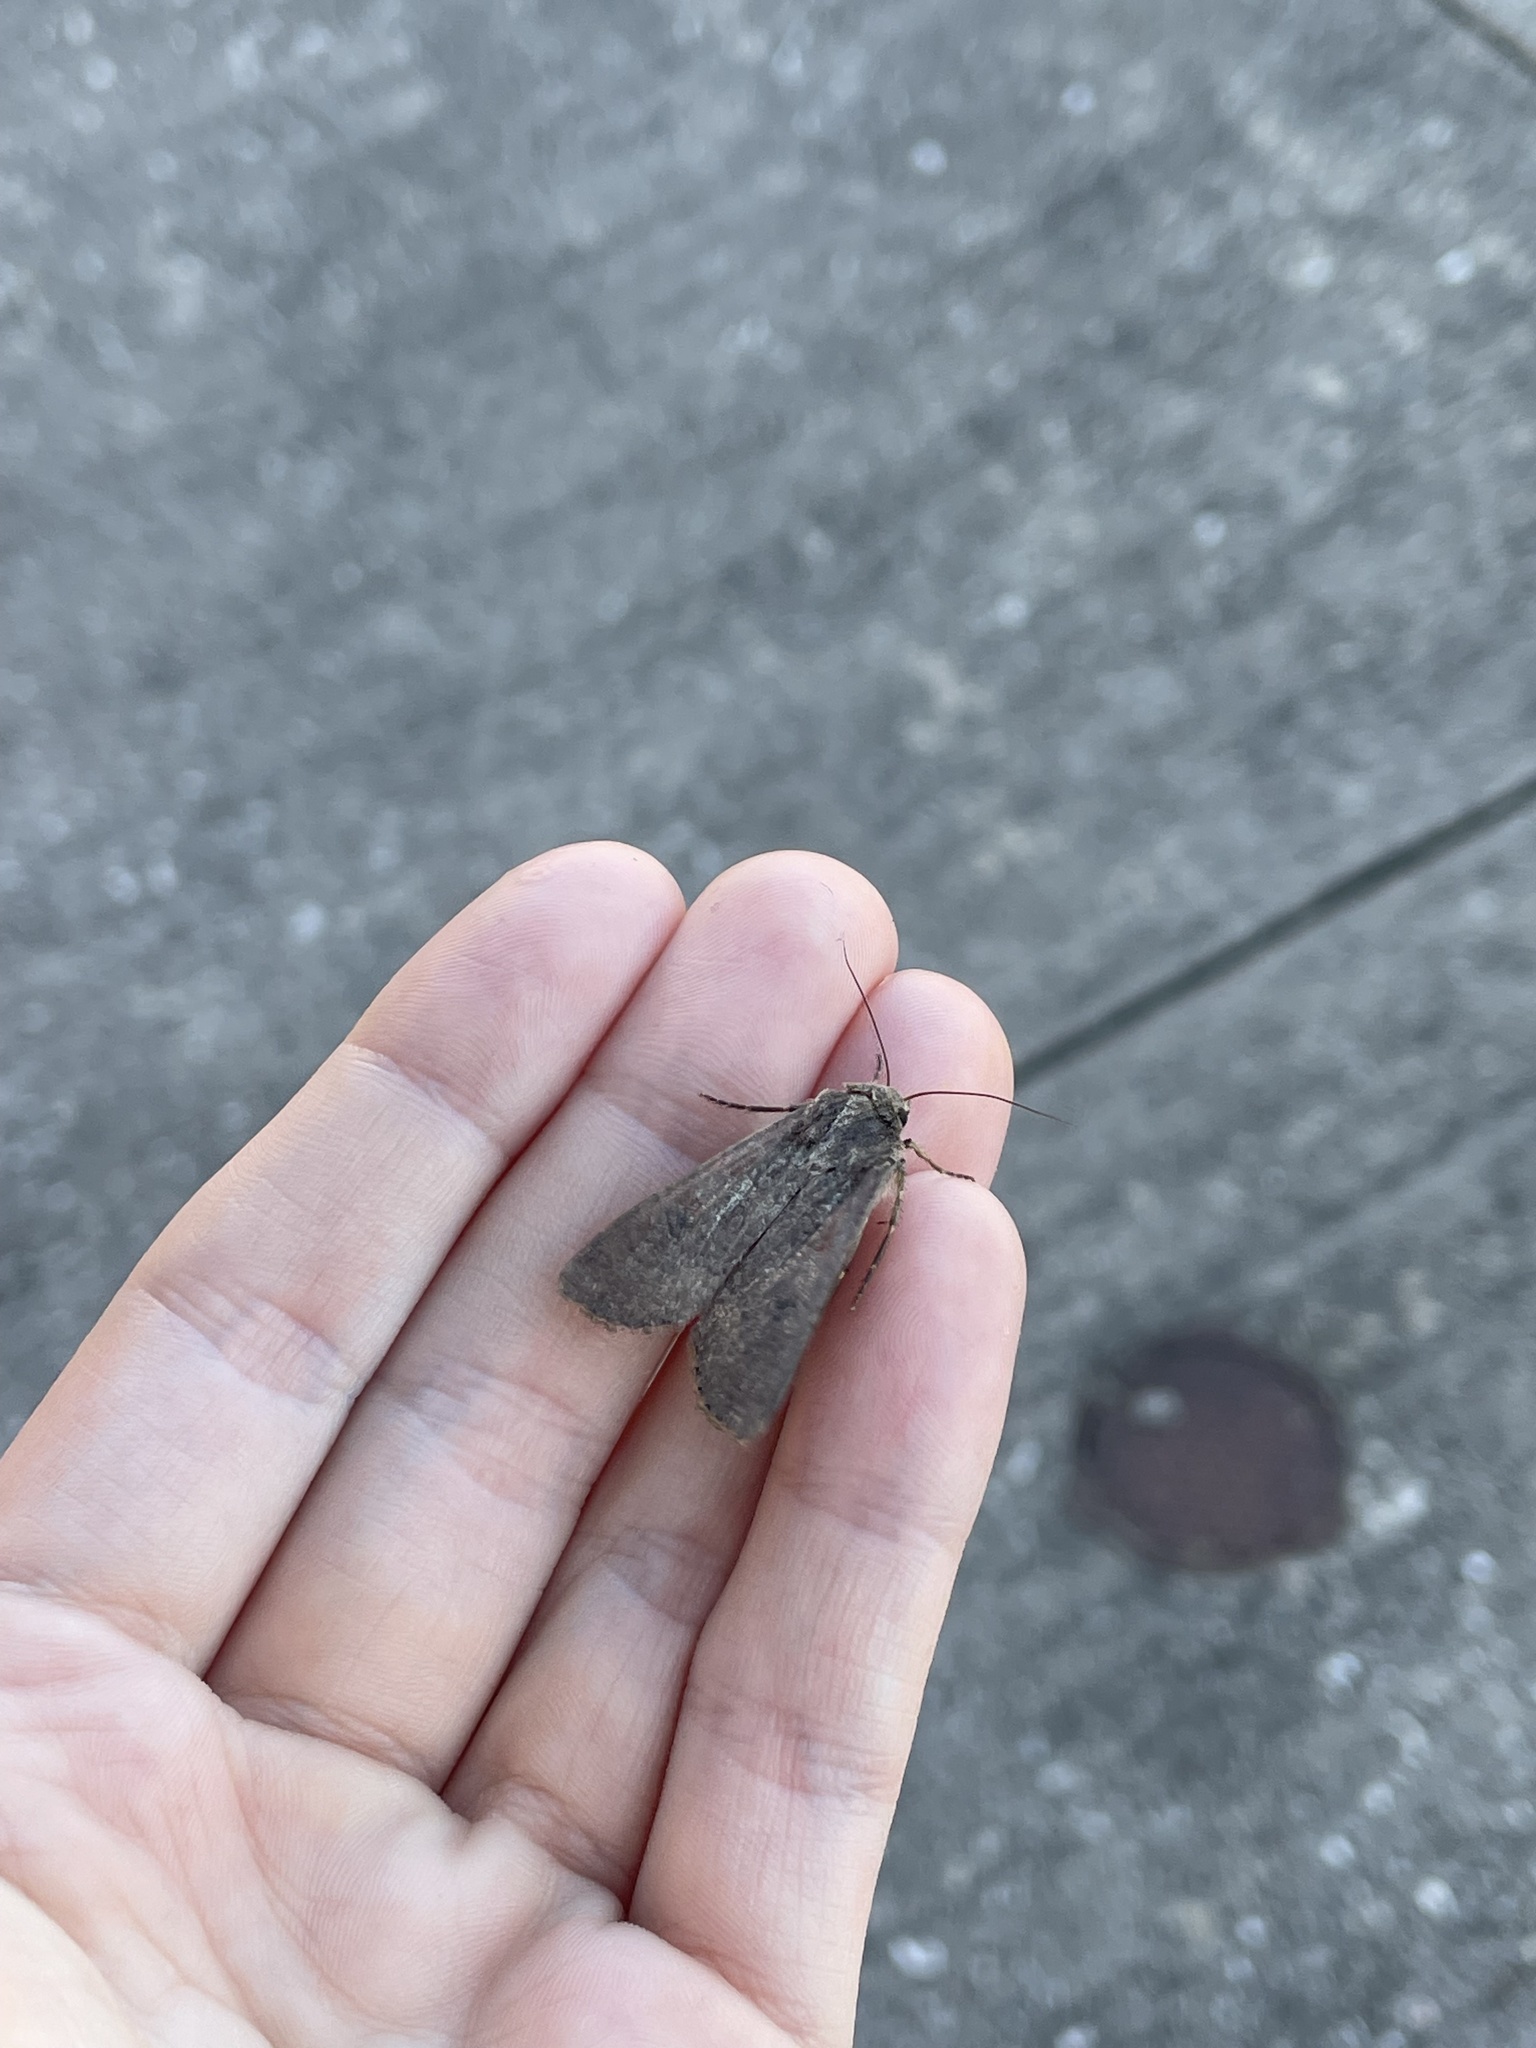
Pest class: cutworms